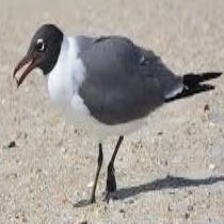
Species: LAUGHING GULL
Scientific name: LEUCOPHAEUS ATRICILLA